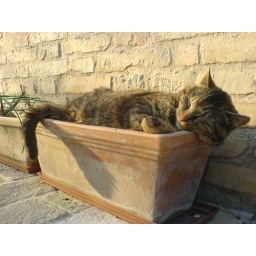
Stevie asleep in a plant pot